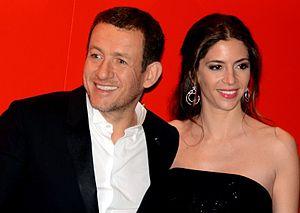
Dany et Yaël Boon à la cérémonie des César
Yaël Harris, dite Yaël Boon, née le 23 juin 1980 à Paris, est une mannequin, directrice artistique, metteuse en scène, scénariste, productrice déléguée helvético-française d'origine portugaise.
Dany Boon, nom de scène, né Daniel Faid Hamidou, est un acteur, humoriste, réalisateur, scénariste et producteur français né le 26 juin 1966 à Armentières.